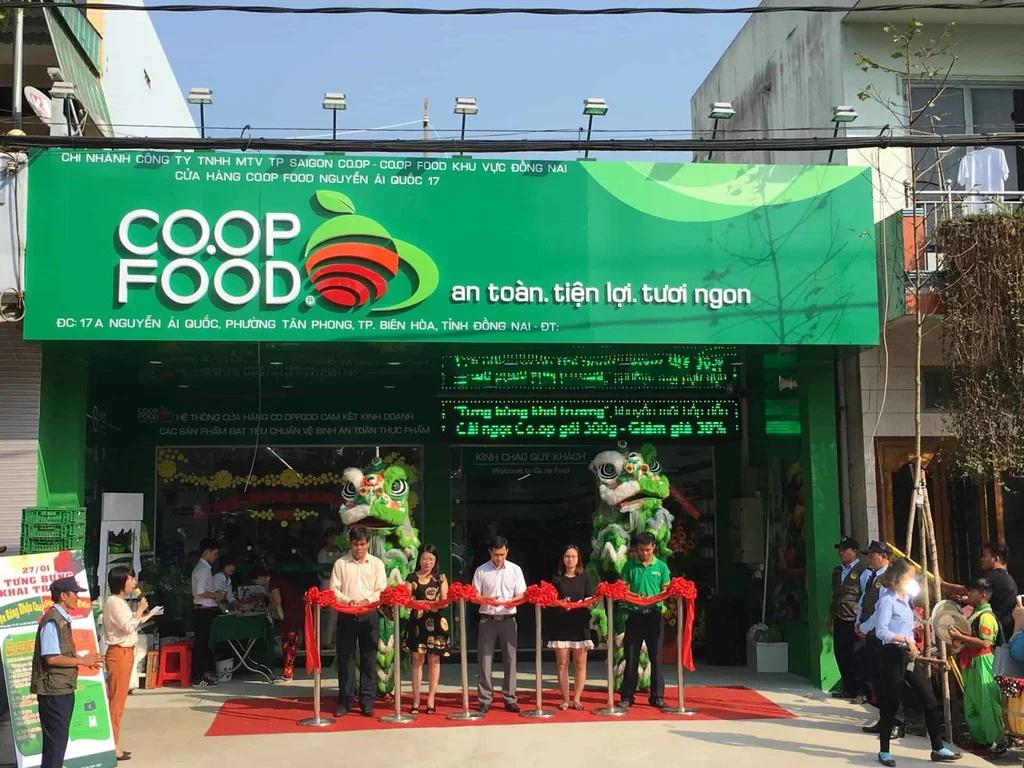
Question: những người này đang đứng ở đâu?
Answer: ở trước cửa hàng co. op food